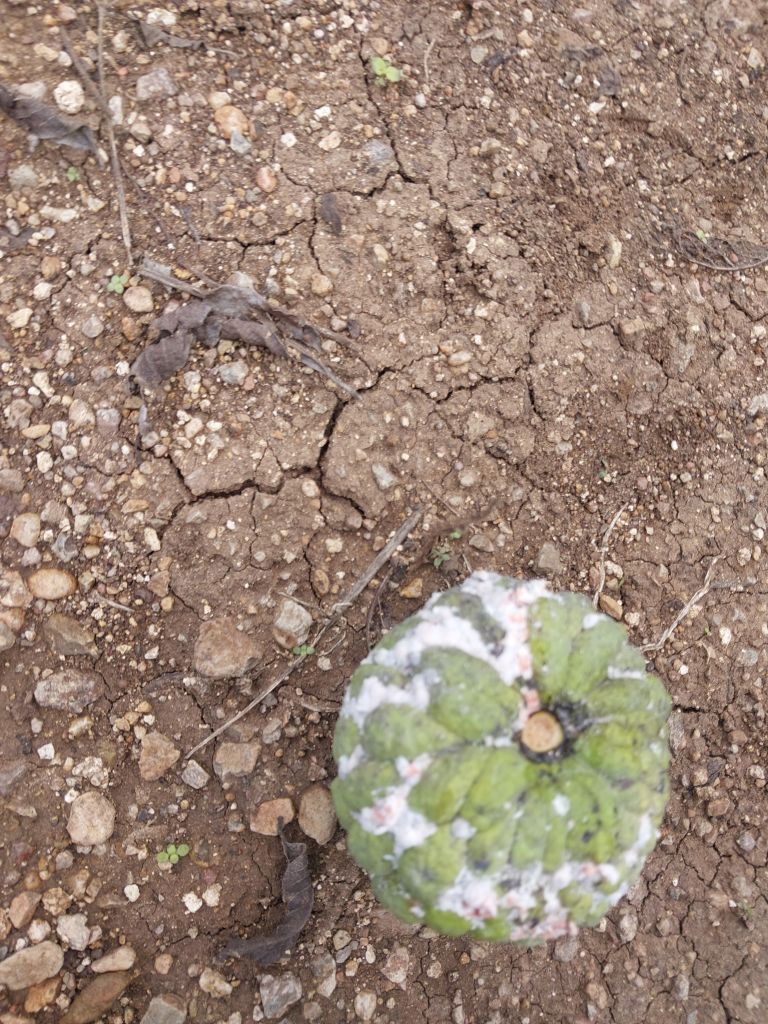
Disease label: Mealy Bug